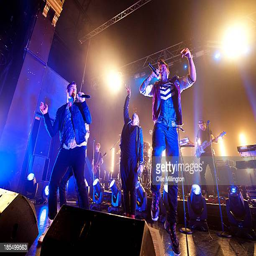
person and pop artist of person perform on stage